Dead Souls

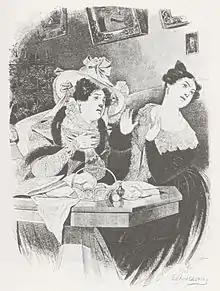
Illustration by Alexander Agin: "The Simply Pleasant Lady" and "The Lady Who Is Pleasant In All Respects"

Setting off for the surrounding estates, Chichikov at first assumes that the ignorant provincials will be more than eager to give their dead souls up in exchange for a token payment. The task of collecting the rights to dead people proves difficult, however, due to the persistent greed, suspicion, and general distrust of the landowners. He still manages to acquire some 400 souls, swears the sellers to secrecy, and returns to the town to have the transactions recorded legally.